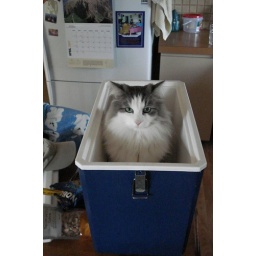
liberty the norweigian forest cat in my esky!